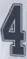
Number: 4